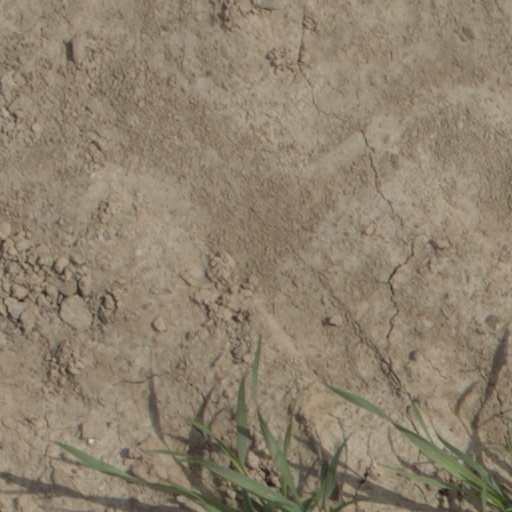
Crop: wheat